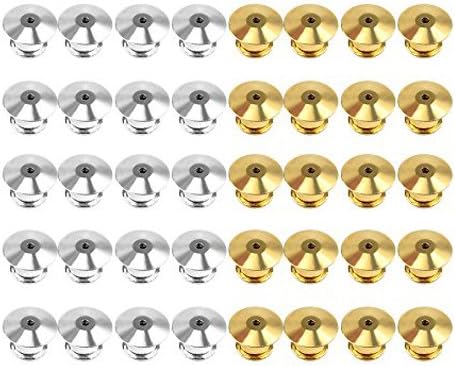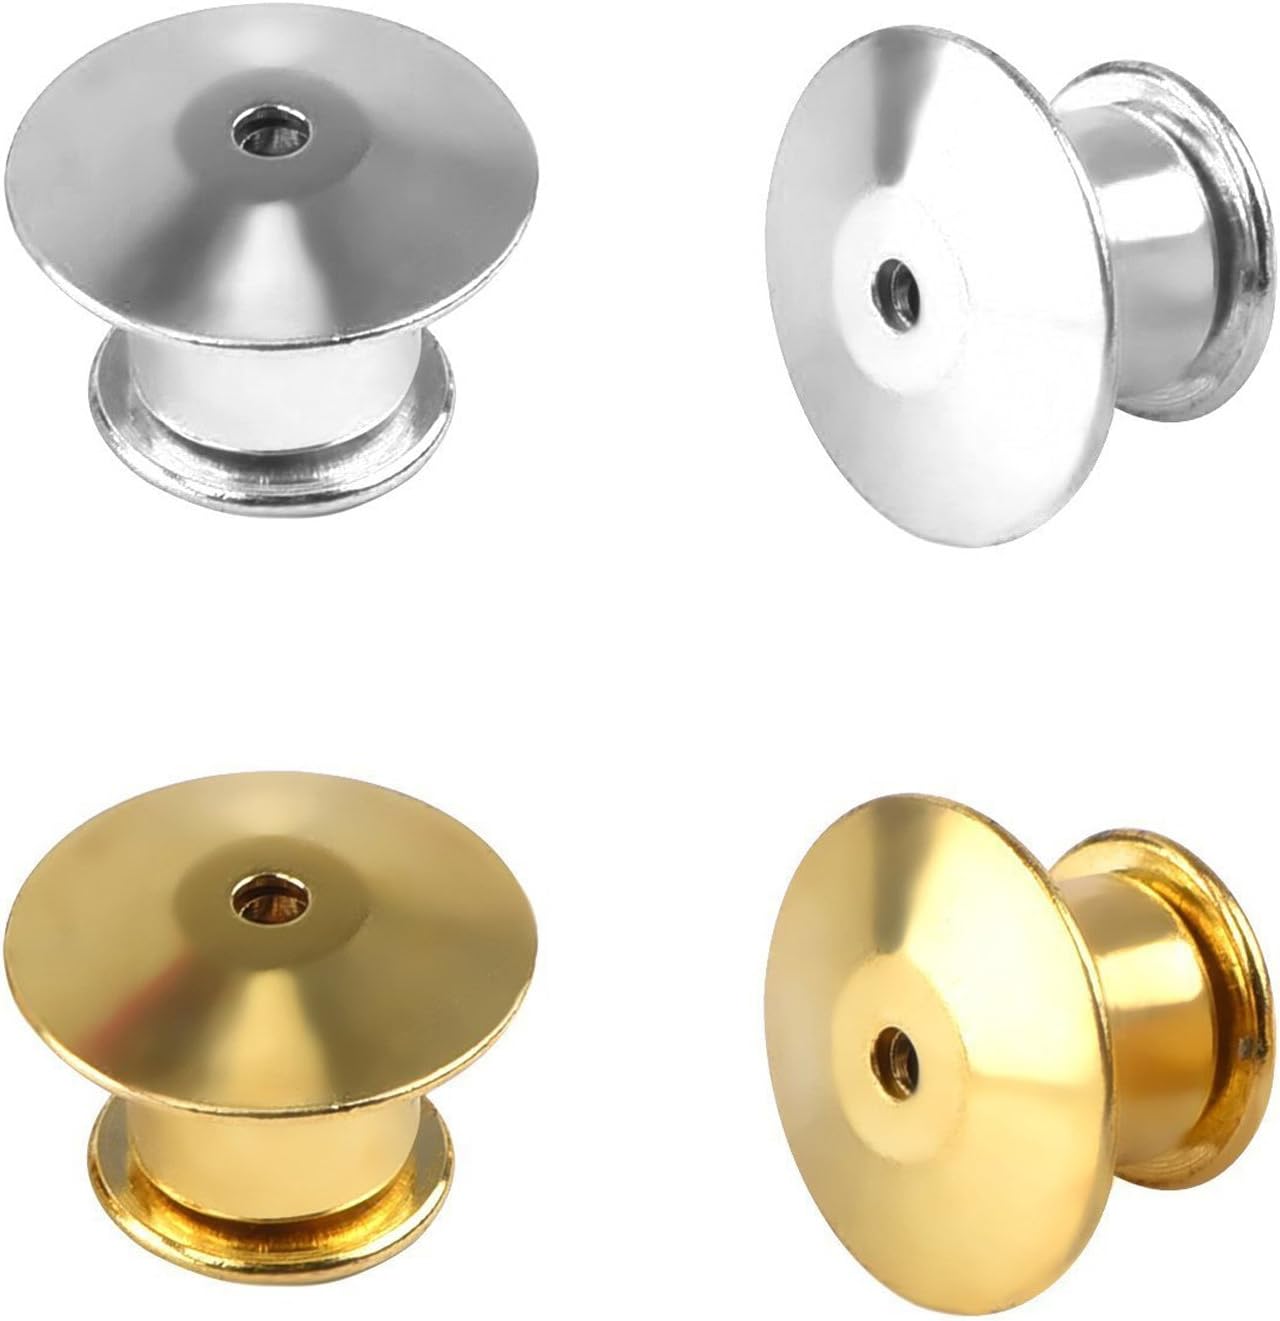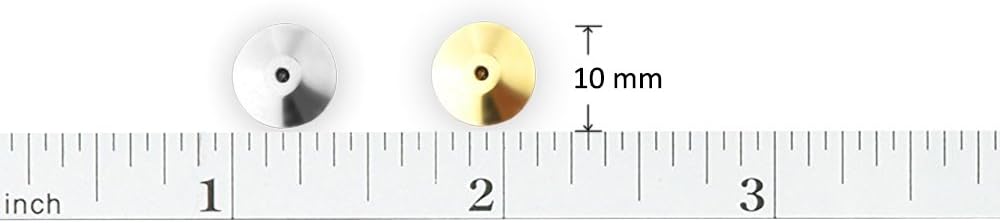
DYWISHKEY 40 Pieces Metal Pin Keepers Backs, Locking Pin Keepers Backs, No Tool Required (Mix Color)
Category: Arts, Crafts & Sewing
Features: Apply to display books, lanyards, bags, vests and hats.  Dimension: 1 cm in diameter and 0.6 cm in height .  Great for pins, name tags, etc.  Keep your pins safe. Package included: 40* Pieces pin backs.  1* Storage case.
Features: Color: Gold | Material: Zinc-plated Copper and Nickel-plated Copper | Size: 1 cm in diameter, 0.6 cm in height | Package: 40pcs pin keeper backs | Use: Spring loaded fastener for easier on and off, no tool required